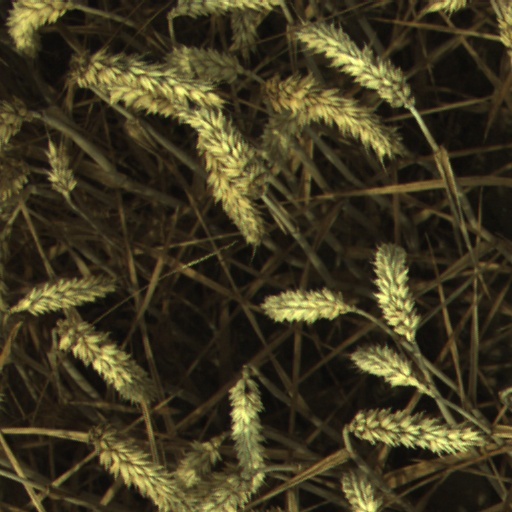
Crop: wheat